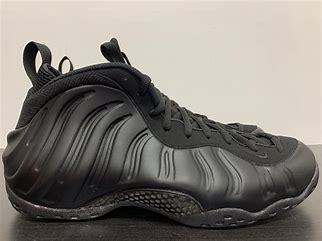
Brand: Nike
Model: Air Foamposite One